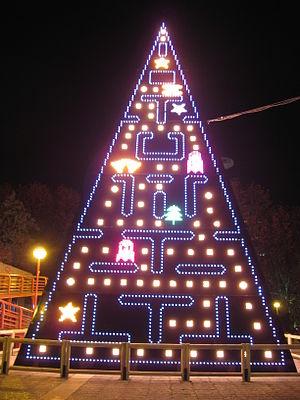
Pac-Man est un jeu vidéo créé par Tōru Iwatani pour l’entreprise japonaise Namco, sorti au Japon le 22 mai 1980. Le jeu consiste à déplacer Pac-Man, un personnage qui, vu de profil, ressemble à un diagramme circulaire à l’intérieur d’un labyrinthe, afin de lui faire manger toutes les pac-gommes qui s’y trouvent en évitant d’être touché par des fantômes.